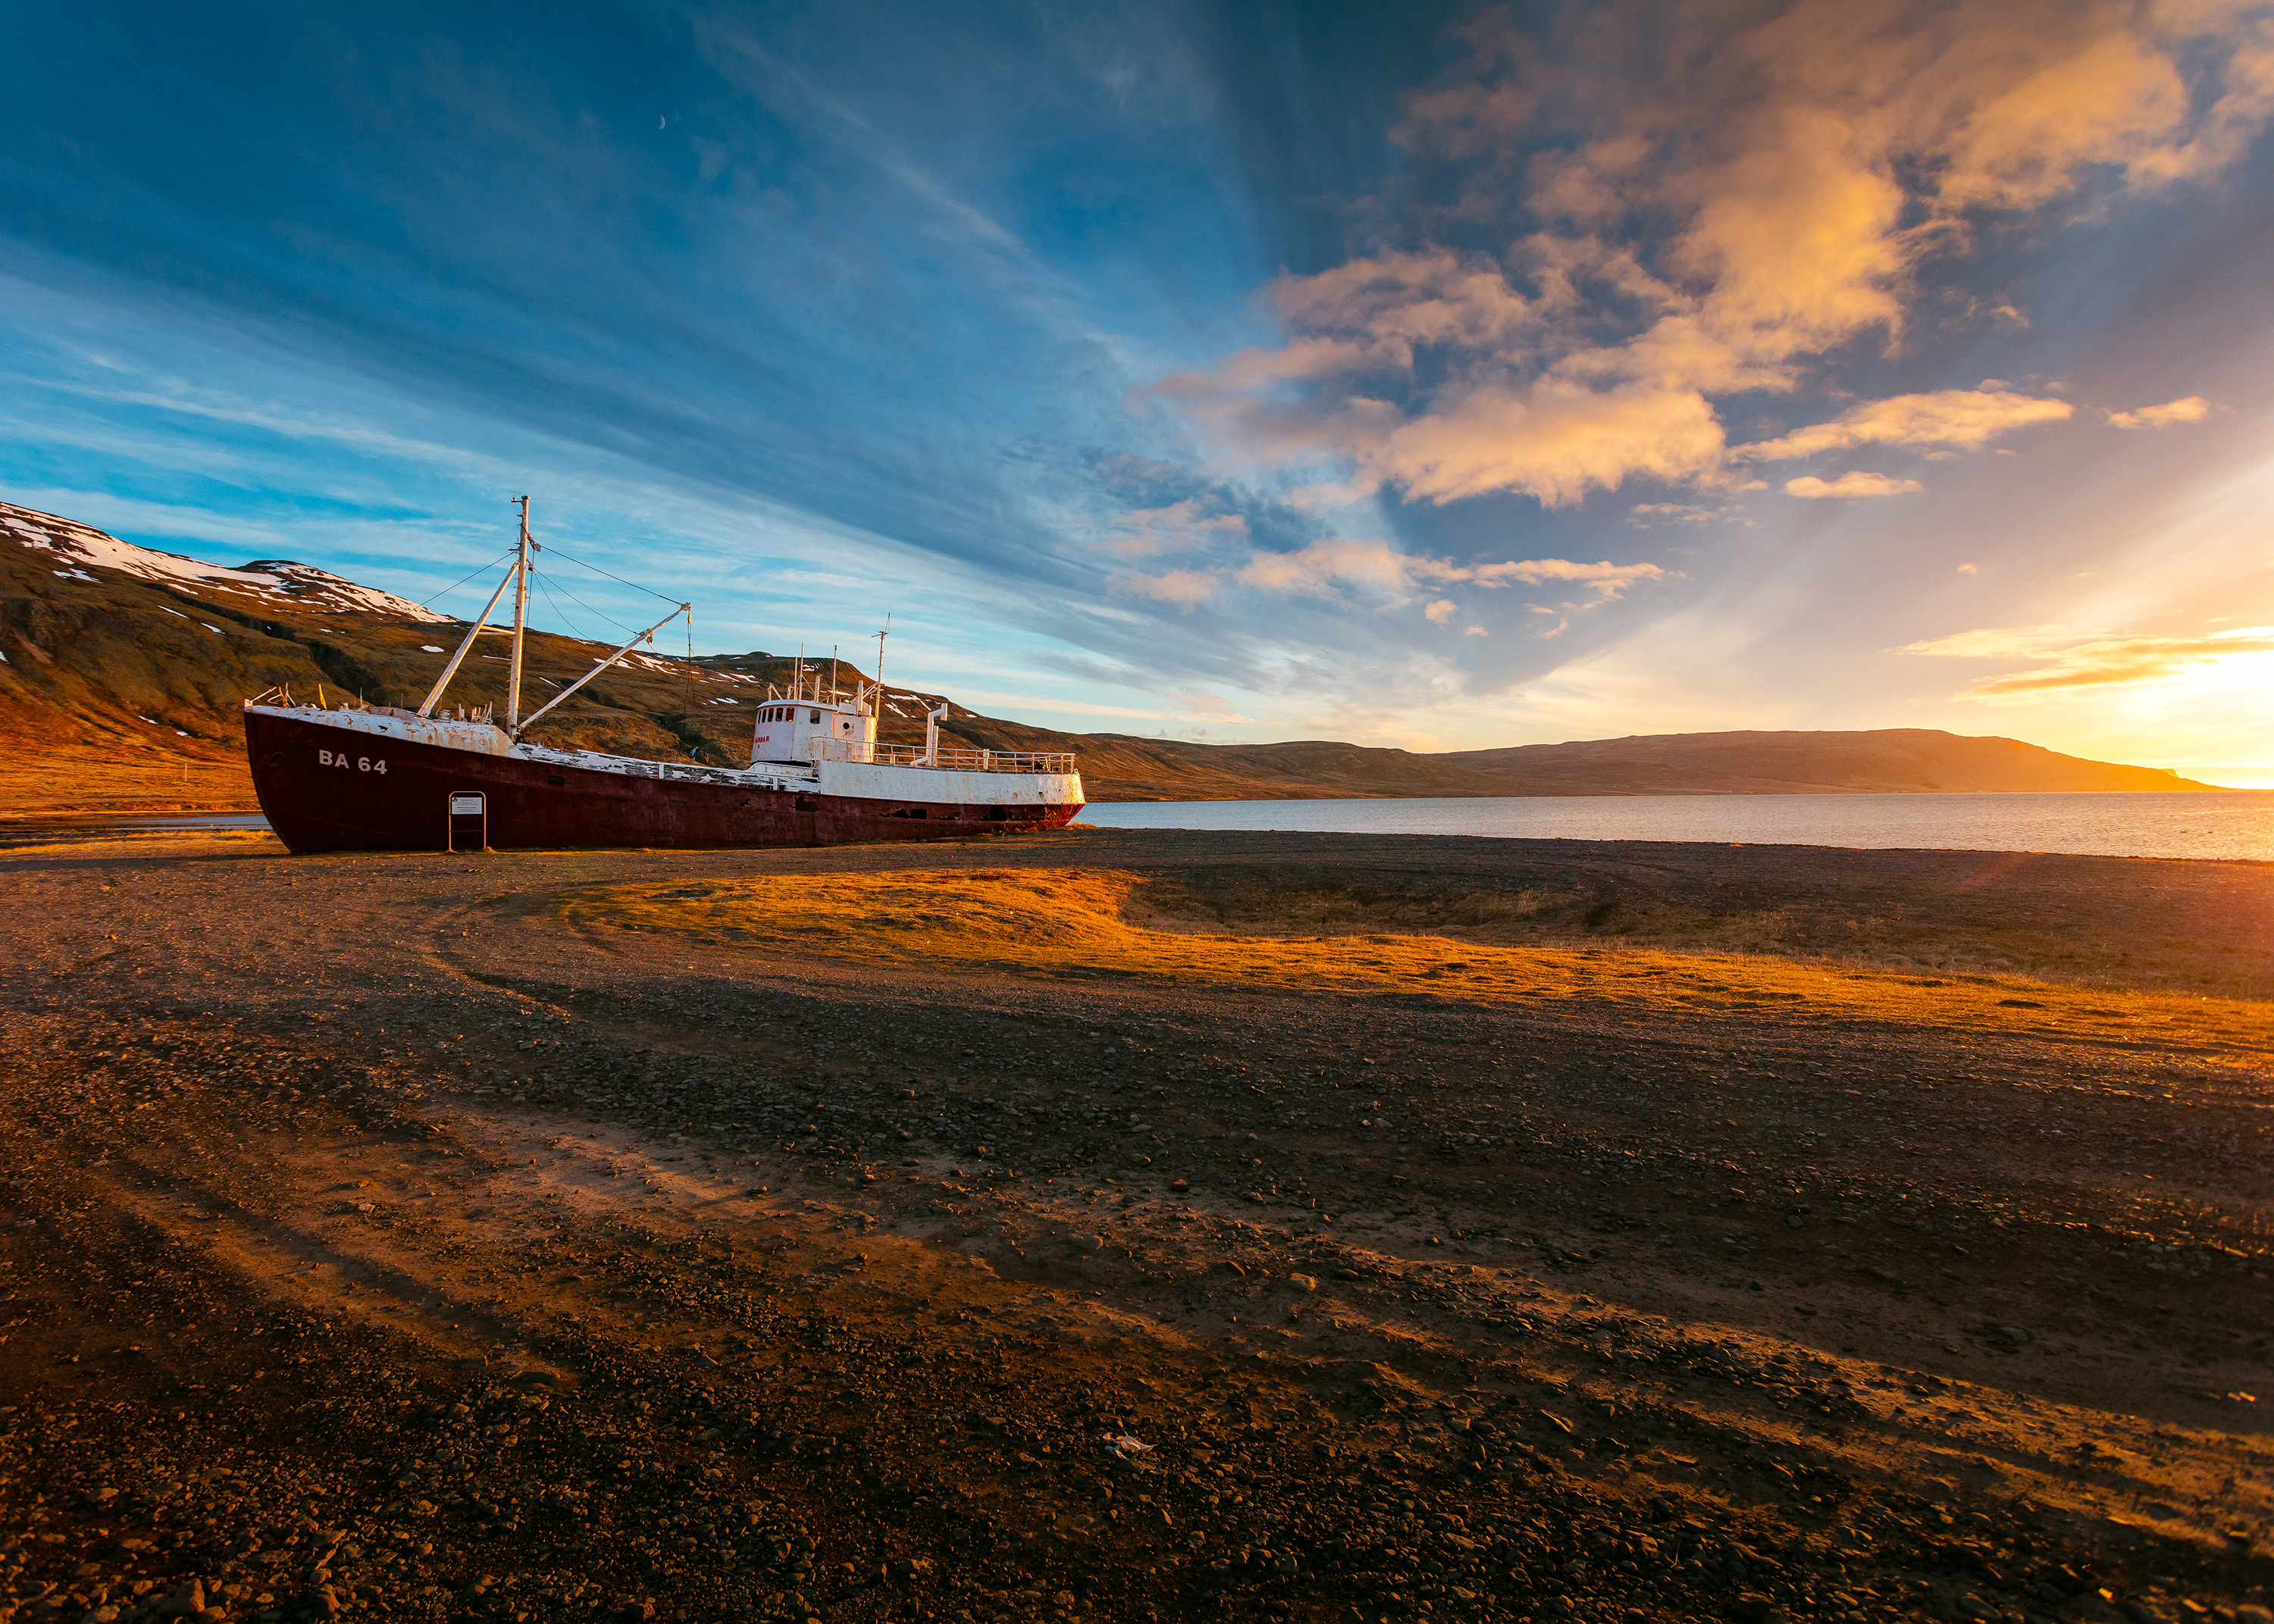
beach, landscape, sea, coast, ocean, horizon, mountain, cloud, sky, sunrise, sunset, sunlight, morning, shore, wave, dawn, dusk, evening, reflection, vehicle, computer wallpaper